Karen people

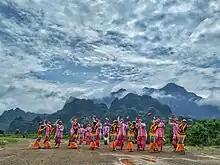
Karen traditional don dance team

Crop rotation agriculture has been a part of Karen culture for at least several hundred years.